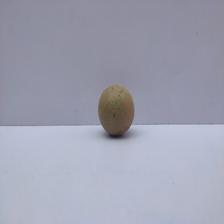
Size: Small